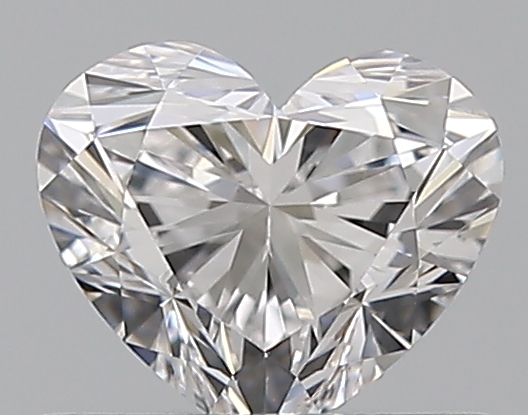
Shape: heart
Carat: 0.53
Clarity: VS1
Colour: D
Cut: EX
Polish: EX
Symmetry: VG
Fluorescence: N
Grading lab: GIA
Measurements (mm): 4.8 x 5.6 x 3.4